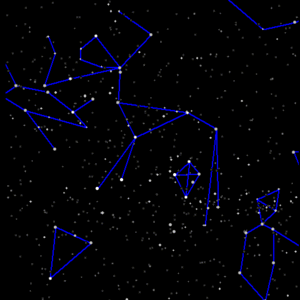
Le Centaure est une constellation de l'hémisphère sud, l'une des plus vastes du ciel. Elle contient un nombre assez considérable d'étoiles brillantes, 10 d'entre elles dépassant la magnitude apparente 3.
La Croix du Sud est une petite constellation de l'hémisphère sud, la plus petite de toutes les constellations, qui contient notamment un amas d'étoiles appelé « la Boîte à bijoux ».